Edward Telfair

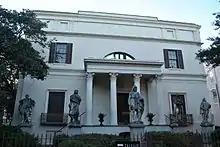
Telfair Academy, 1818, family mansion of Mary Telfair

One of Telfair's sons, Thomas Telfair, represented Georgia in the U.S. Congress. The eldest of the Telfair daughters, Mary Telfair, outlived her siblings and became the benefactor of the first public art museum in the American South, now a complex of three buildings called the Telfair Museums. After she died in 1875, her will also provided for the founding of the Telfair Hospital for Females. Today, it is known as Mary Telfair Women's Hospital.